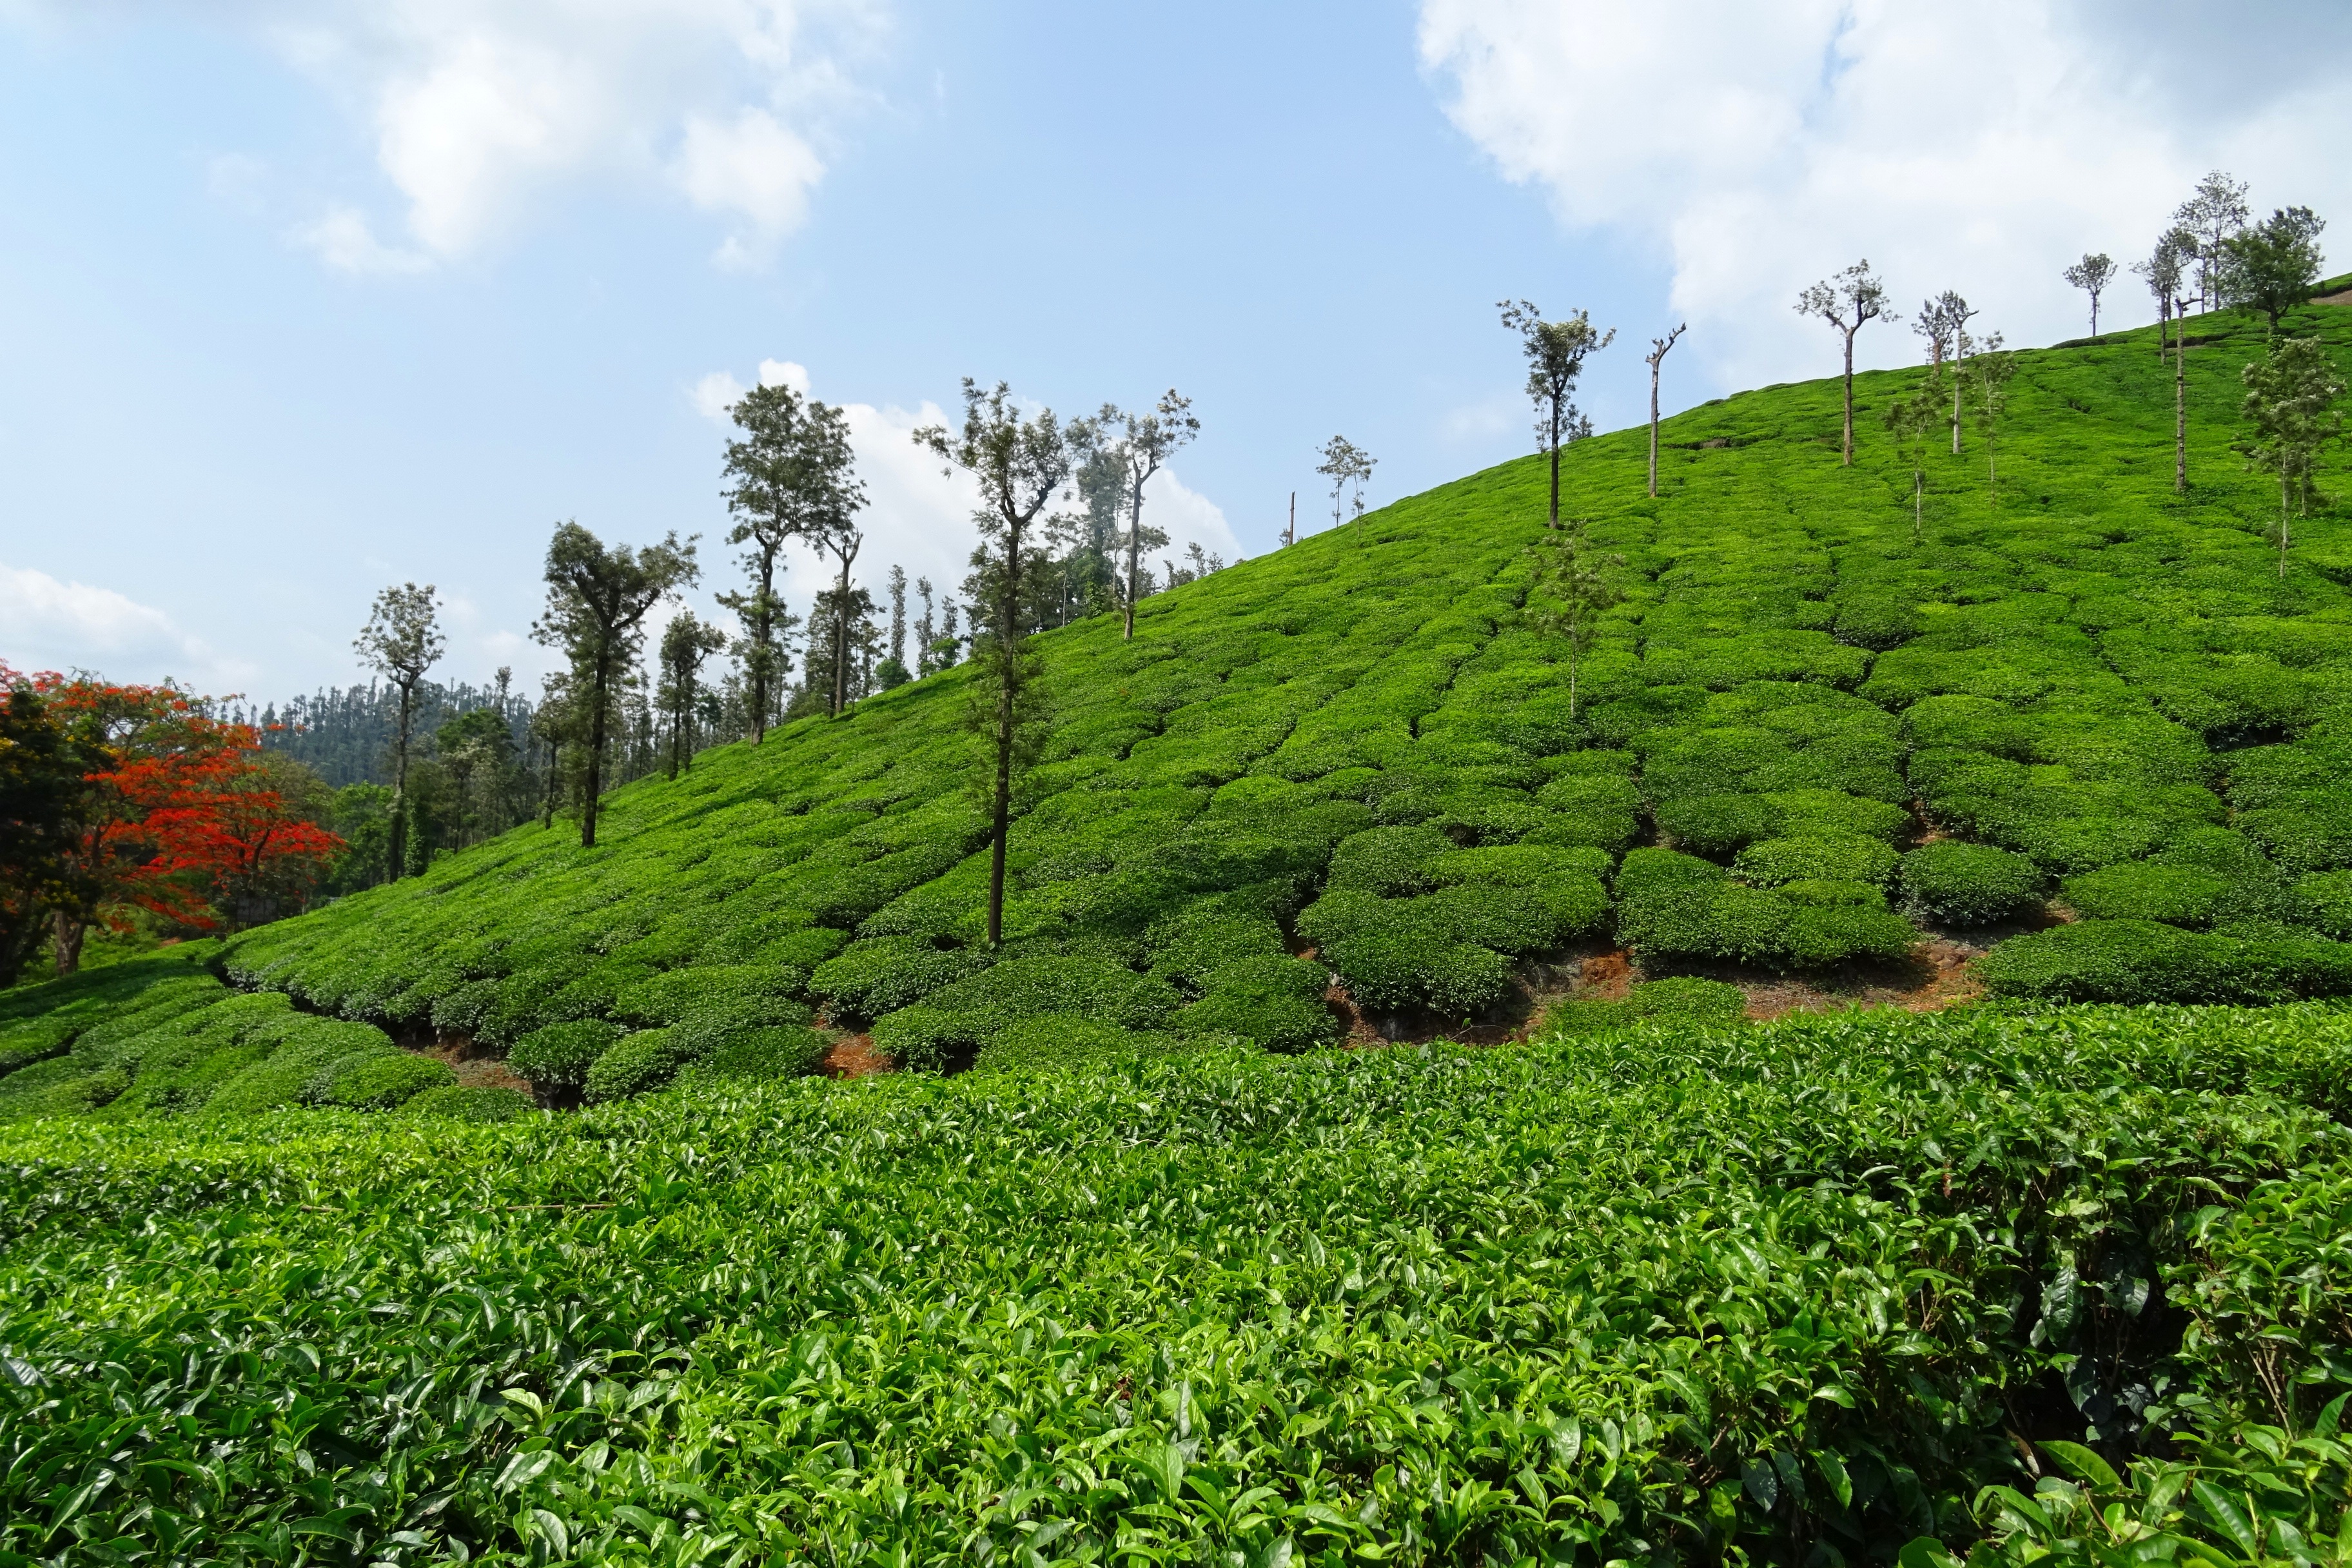
plant, field, farm, lawn, meadow, tea, flower, crop, soil, agriculture, garden, vegetation, shrub, plantation, india, estate, ecosystem, karnataka, rural area, tea garden, chikmagalur, shree ganga